1932–33 Western Kentucky State Teachers Hilltoppers basketball team

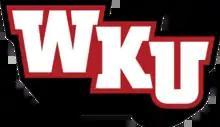
The 1932–33 Western Kentucky State Teachers Hilltoppers men's basketball team represented Western Kentucky State Normal School and Teachers College (now known as Western Kentucky University) during the 1932-33 NCAA basketball season.

The 1932–33 Western Kentucky State Teachers Hilltoppers men's basketball team represented Western Kentucky State Normal School and Teachers College